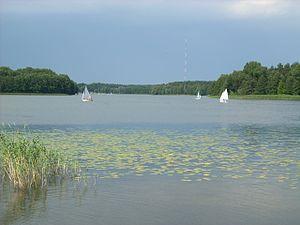
Ślesin est une ville polonaise du powiat de Konin de la voïvodie de Grande-Pologne dans le centre-ouest de la Pologne.